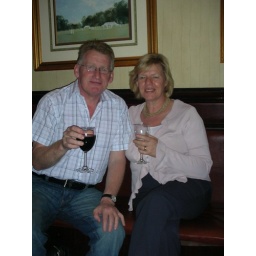
You take the white road and I'll take the red road and I'll be in Scotland afore ye